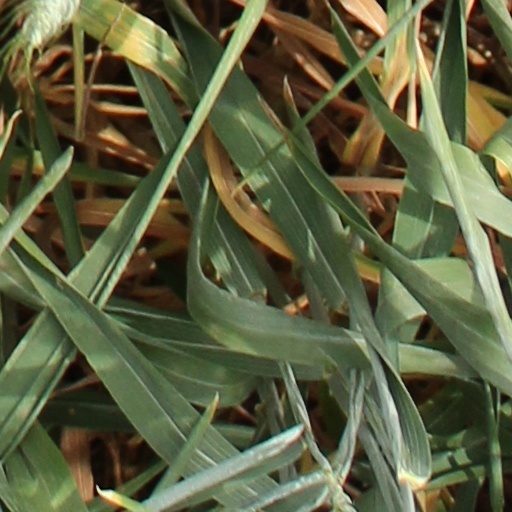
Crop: wheat